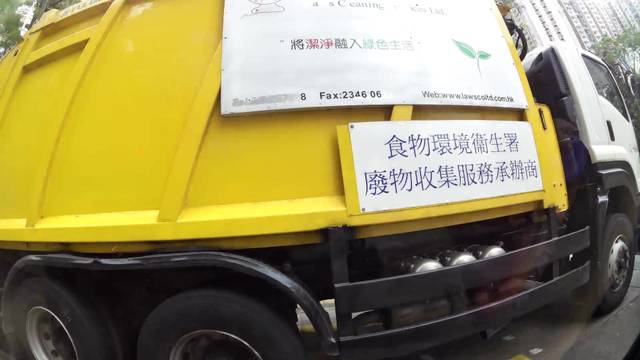
Region: China
Coordinates: 22.346, 114.199